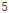
Number: 5